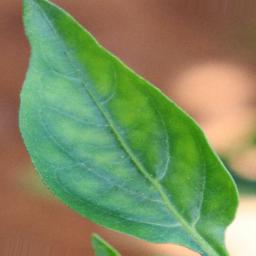
Label: healthy